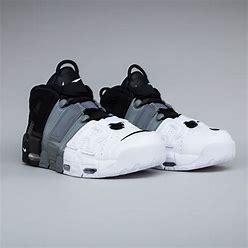
Brand: Nike
Model: Air More Uptempo 96